Sean McDaid

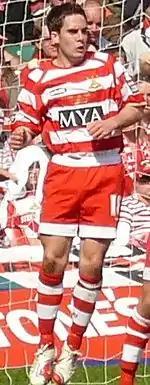
McDaid with Doncaster Rovers

Sean Andrew McDaid (born 6 March 1986) is a former professional footballer who played for Leeds United, Doncaster Rovers and Carlisle United before having his career cut short by injury in March 2011. Born in England, he represented Scotland internationally at youth levels U17 through U20. Since retiring from playing, McDaid has pursued a career in sports management.